Port of Isla Cristina

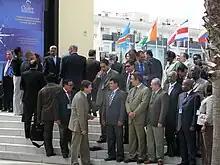
Photo of fishing authorities at the "Cluster of fishing companies in third countries".

In the first years of the 21st century, large international events and fairs were held for the fishing-fish farming industry. Biannual international fairs were consolidated, such as FAMAR ("Feria Andaluza del Mar"), heir of FIMAR ("Feria Internacional del Mar"), with more involvement of the administrations than its predecessor. In 2008 the second meeting "Cluster of Fishing Companies in Third Countries" (Spanish: "Cluster de Empresas Pesqueras en Terceros Países") was held, the first having been held in Baiona and bringing together in its second edition more than 30 speakers, including ministers of fisheries and representatives of the sector from as many countries.